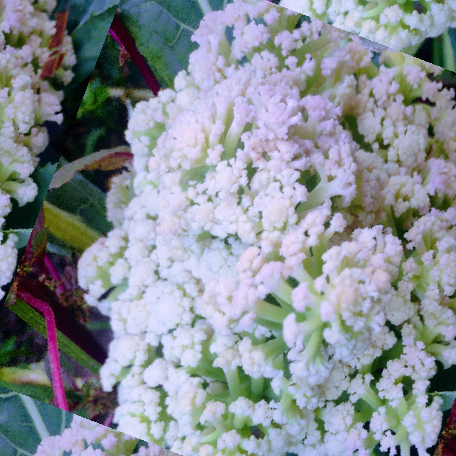
Label: Bacterial spot rot